Humphrey's Executor v. United States

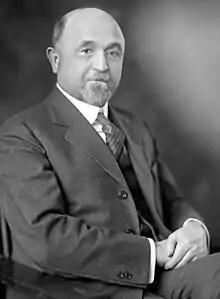
William Humphrey died before the Supreme Court could rule on whether his dismissal by the President from the Federal Trade Commission was valid.

Five months after his firing, on February 14, 1934, Humphrey died of a stroke at age 71. After his firing, the FTC had stopped paying Humphrey his salary of $10,000 per year. Samuel Rathbun, the executor of Humphrey's estate, sued the U.S. federal government in the United States Court of Claims. Rathbun claimed that Humphrey's firing had been unlawful and that the federal government therefore owed Humphrey's estate five months of back pay for the period of time between his firing and his death.